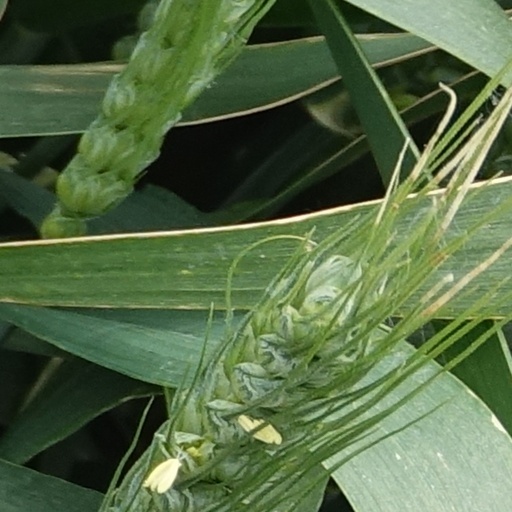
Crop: wheat